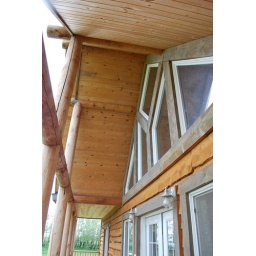
roof over front door